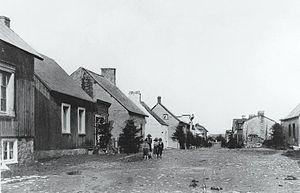
Impression, Rue de Kahnawake, QC, vers 1910, Anonyme, Encre de couleur sur papier monté sur carton - Photolithographie - 8 x 13 cm
Kahnawake 14, dont le nom en mohawk est Kahnawà:ke, est une réserve indienne des Mohawks de Kahnawà:ke située en Montérégie au Québec.